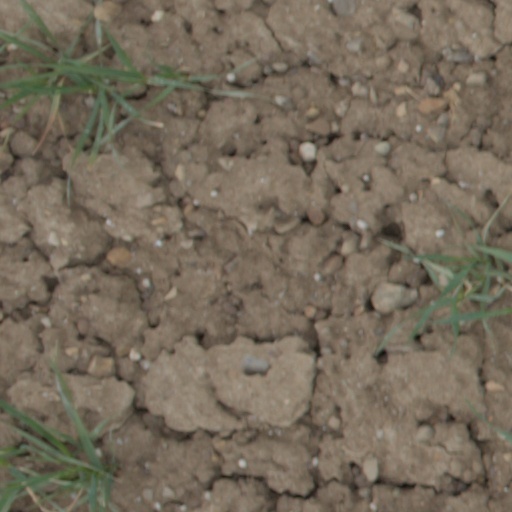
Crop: wheat